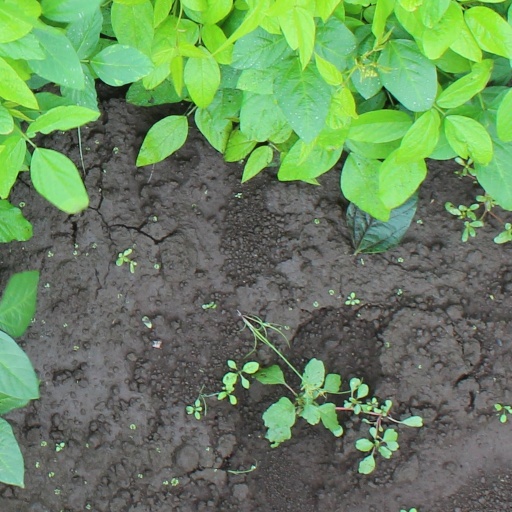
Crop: soybean